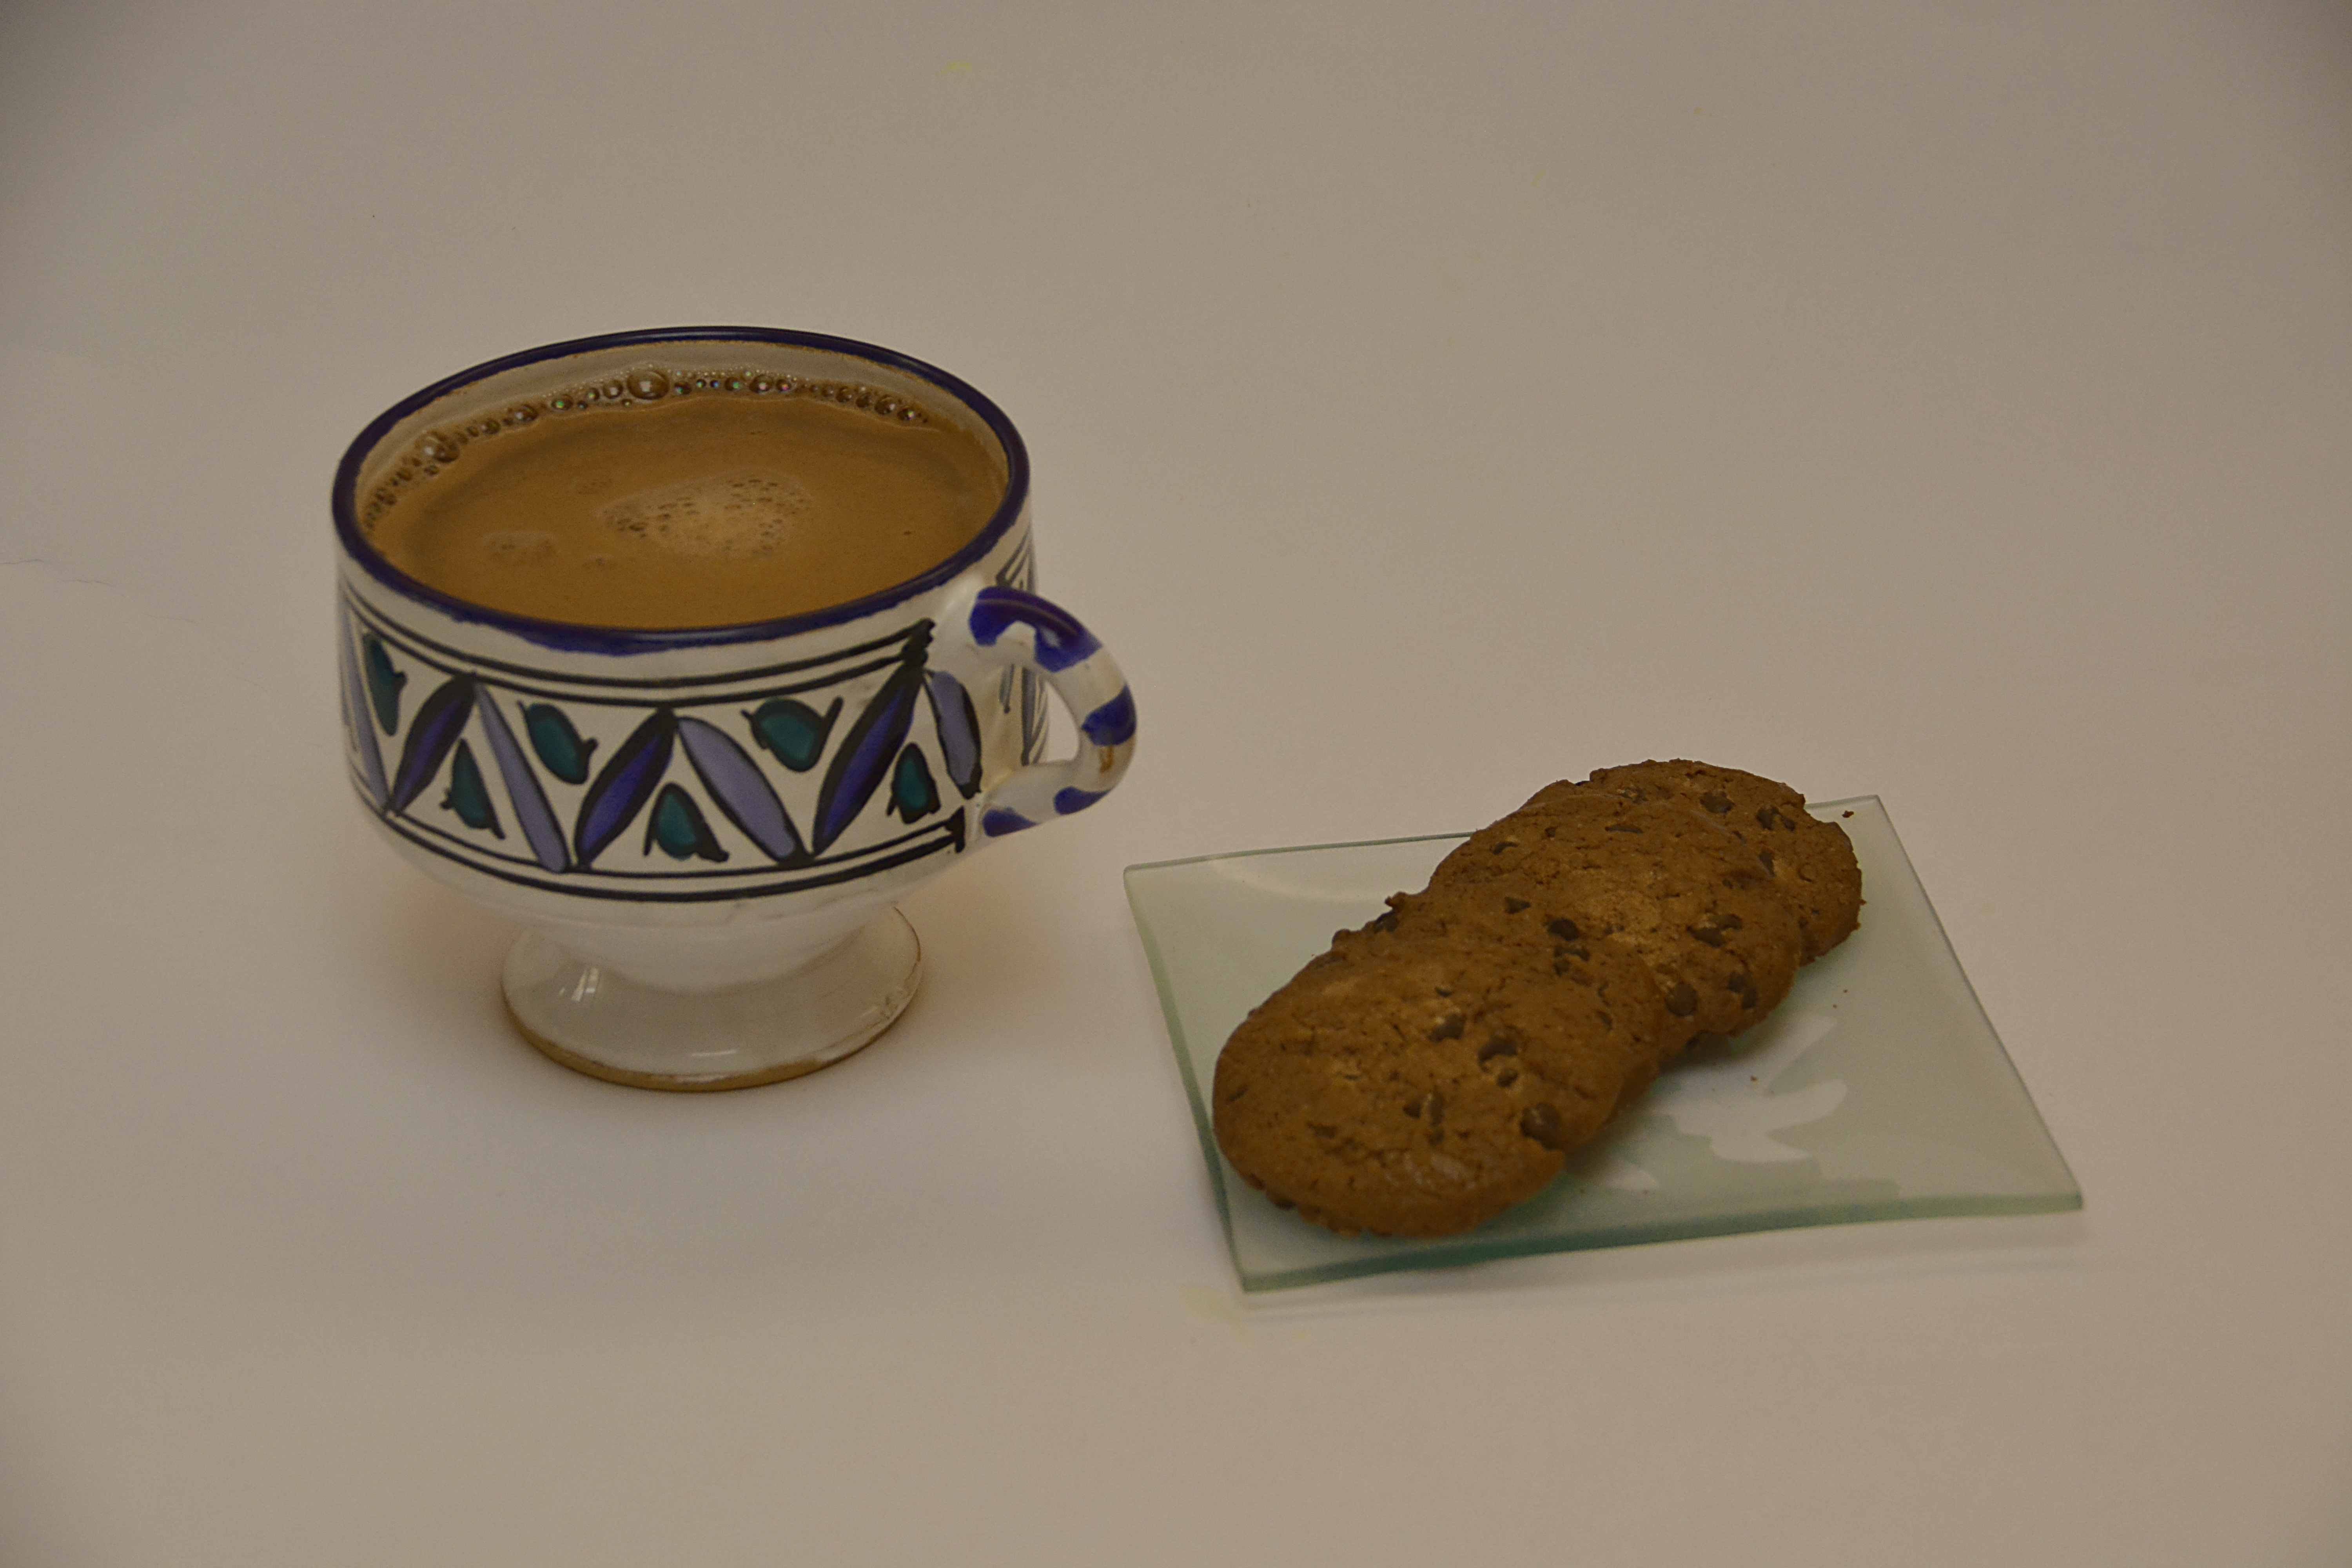
cup, food, produce, chocolate, baking, dessert, lighting, coconut, taste, cakes, arabesque, collation, snack food